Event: Nepal Earthquake
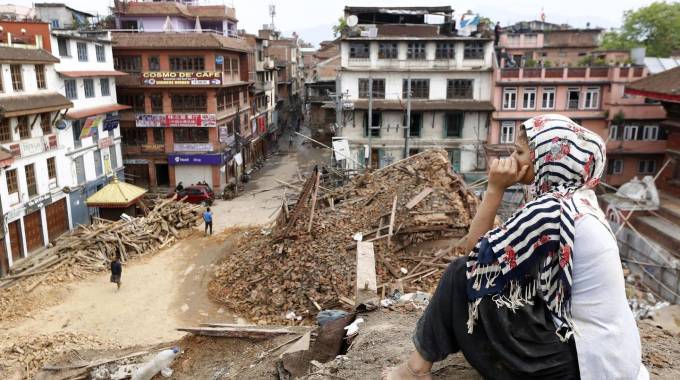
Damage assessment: damage